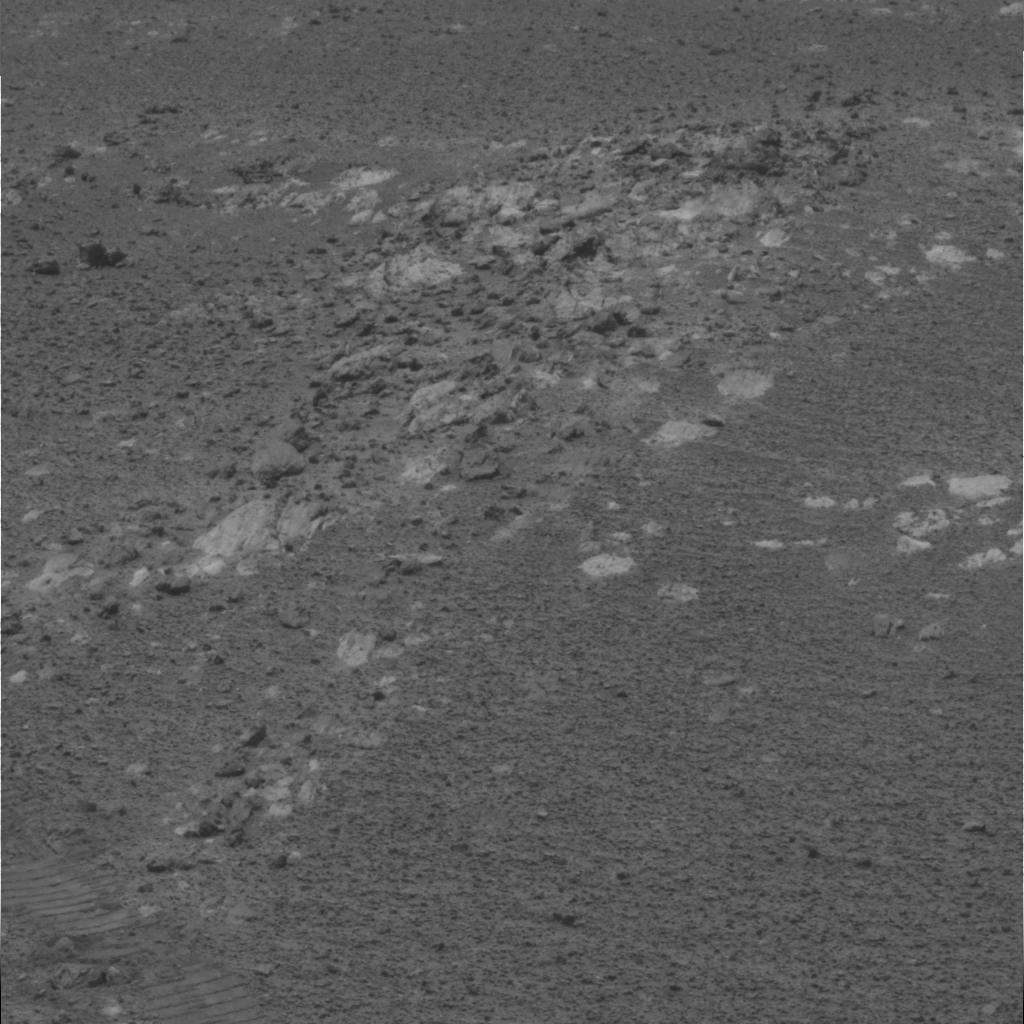
Surface features visible: Rover Tracks, Rock Outcrops, Clasts, Soil, Nearby Surface